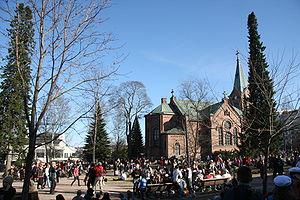
L'église de Jyväskylä est une église située dans le quartier de Keskusta à Jyväskylä en Finlande.
Le Parc de l’église est le plus grand parc de Jyväskylä en Finlande.